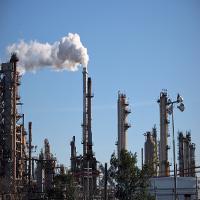
Weather: sun or clear